David Coulthard

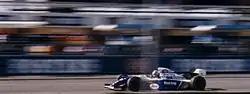
Coulthard at the 1994 British Grand Prix

Throughout 1993 and 1994, Coulthard was employed by the Williams team as their official test driver. Main driver Ayrton Senna was killed in the 1994 San Marino Grand Prix, meaning Williams would need a second driver. Coulthard received a telephone call from team principal Frank Williams to test the Williams car at Jerez circuit over four days, causing him to miss a Formula 3000 race at Pau.